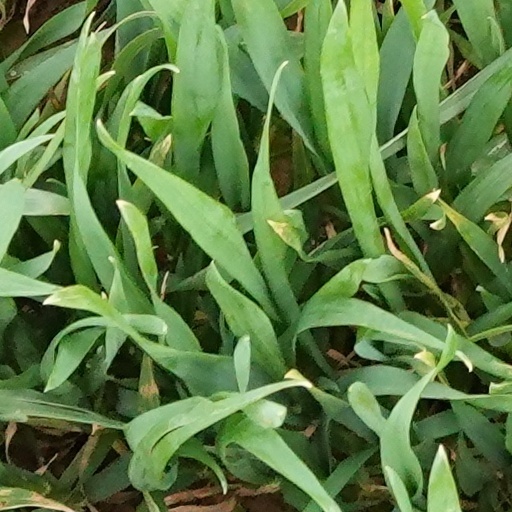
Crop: wheat